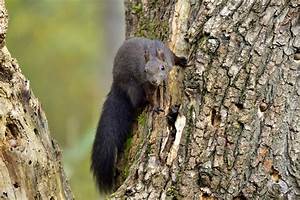
Label: squirrel